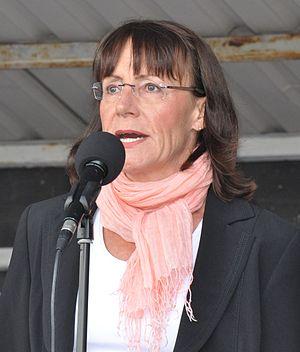
Pirkko Ruohonen-Lerner, née le 6 février 1957 à Hyvinkää, est une femme politique finlandaise. Elle est membre des Vrais Finlandais.